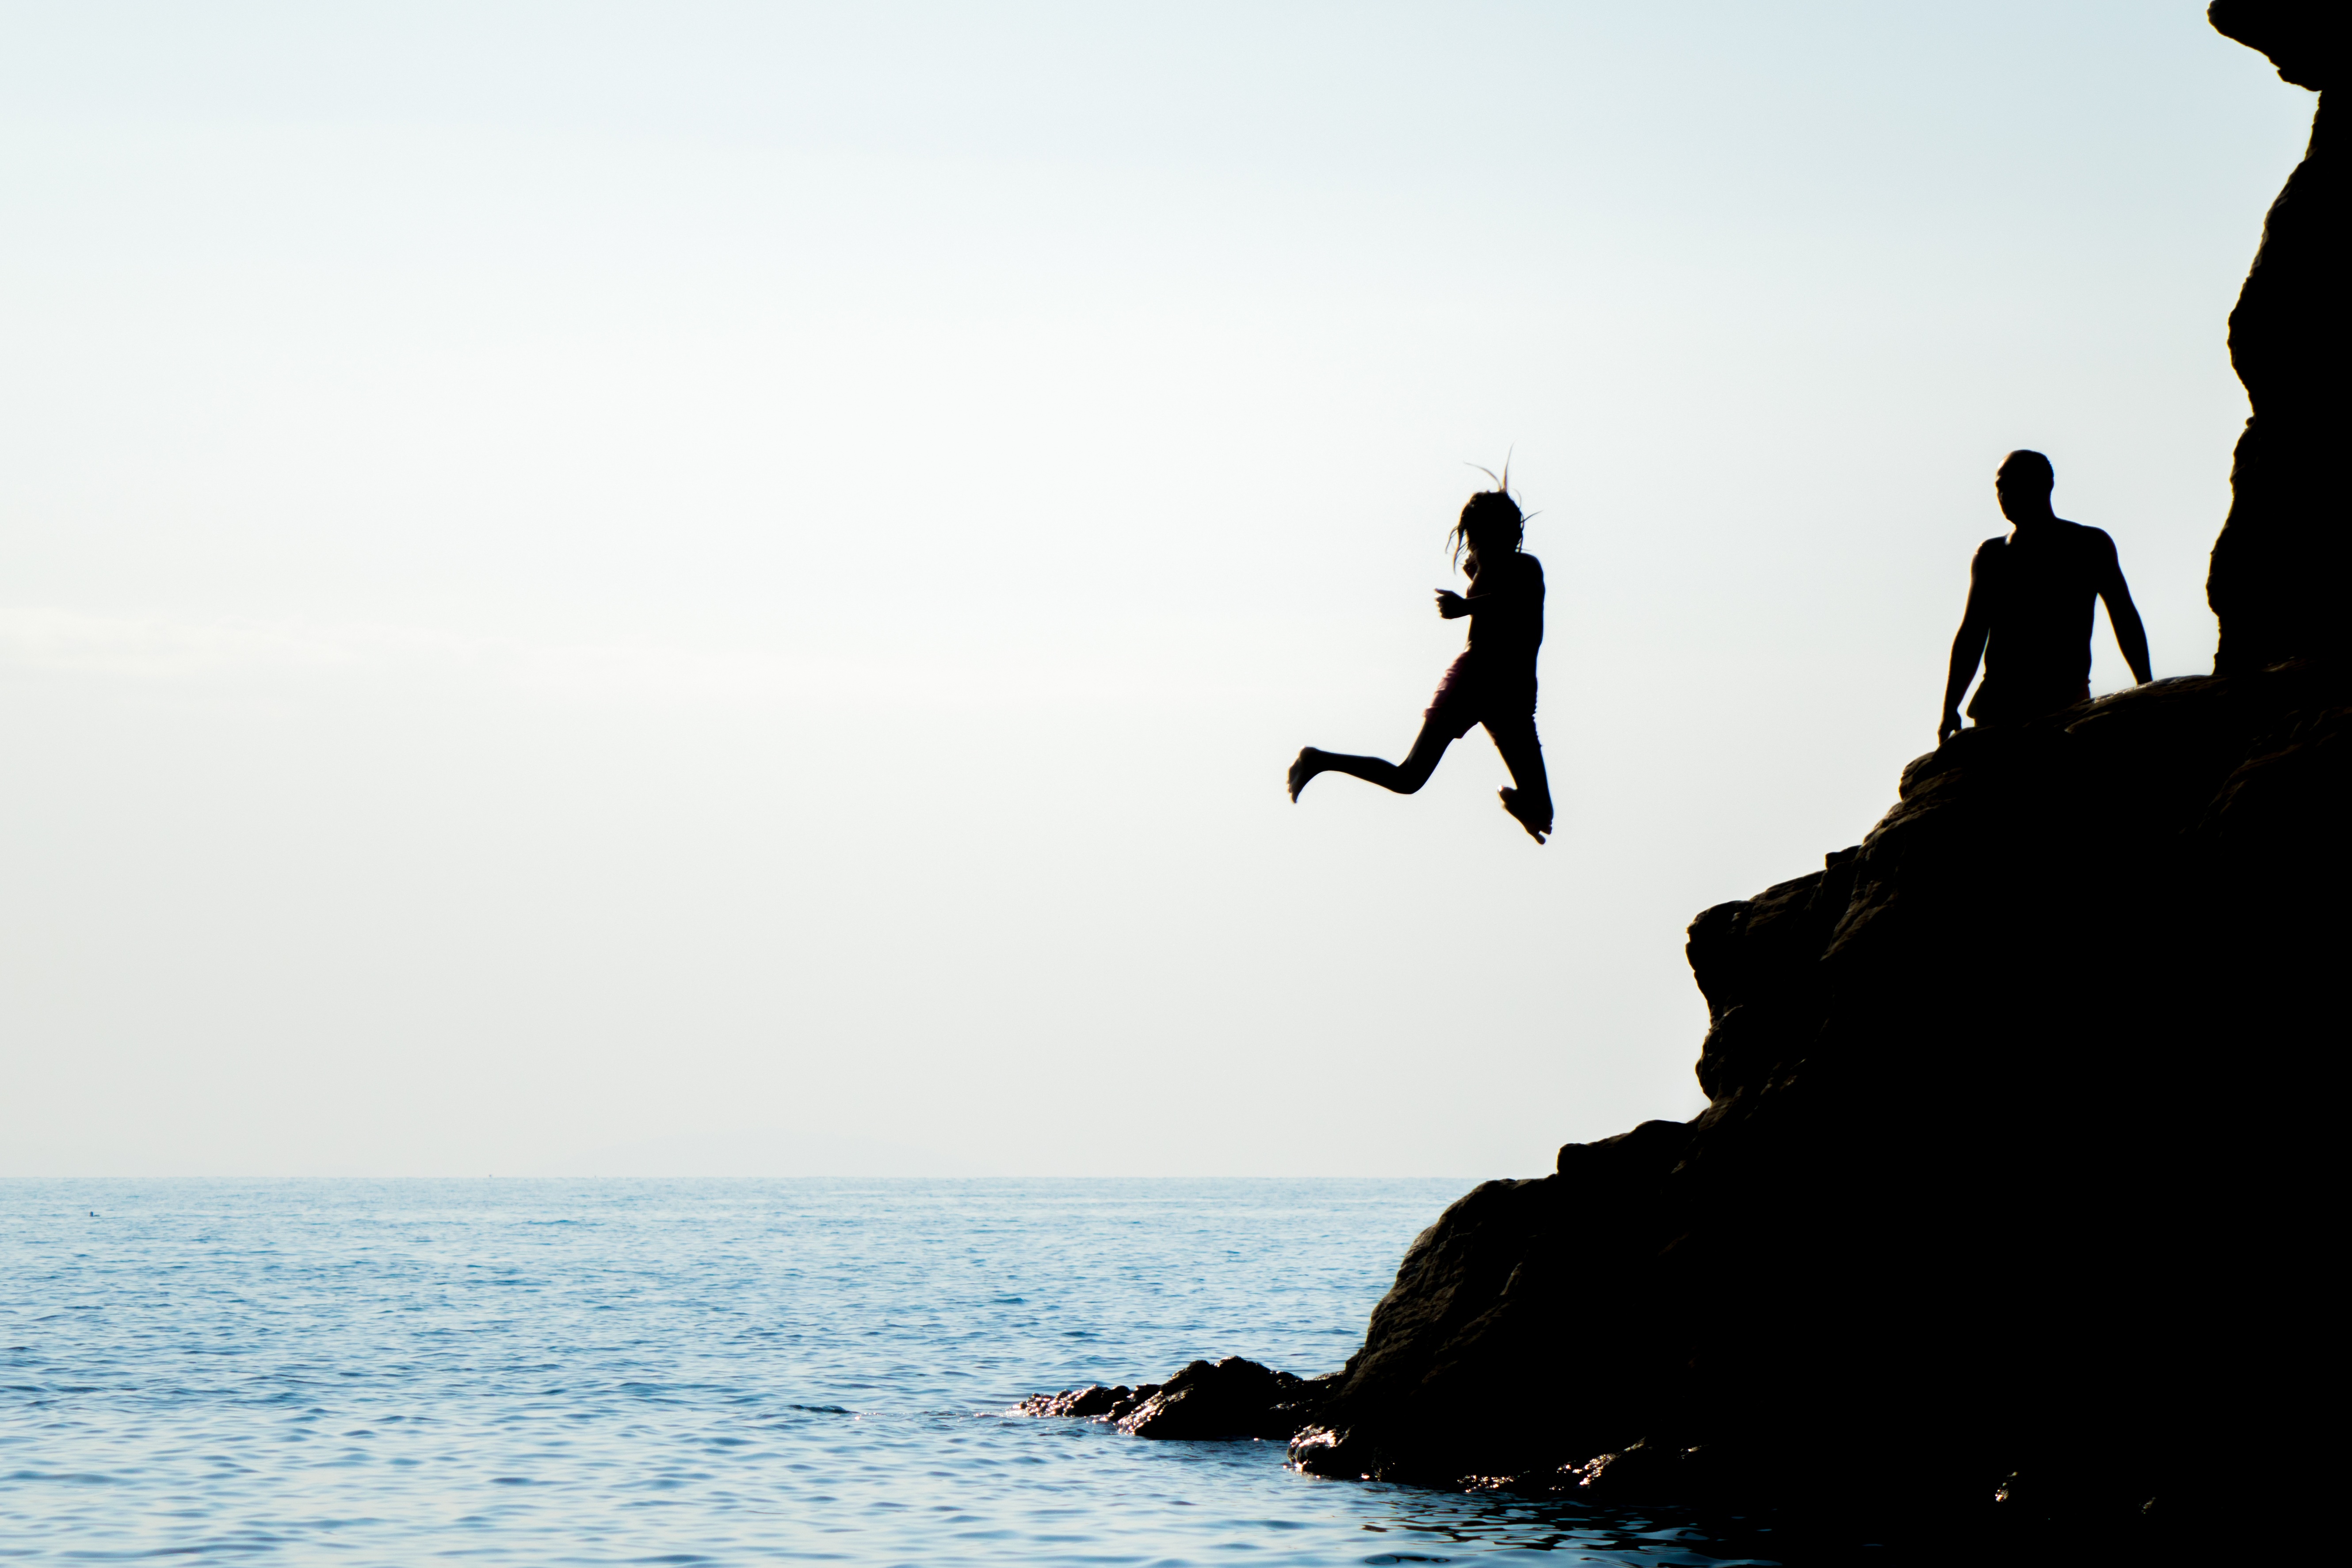
beach, sea, coast, ocean, silhouette, wave, jumping, extreme sport, sports